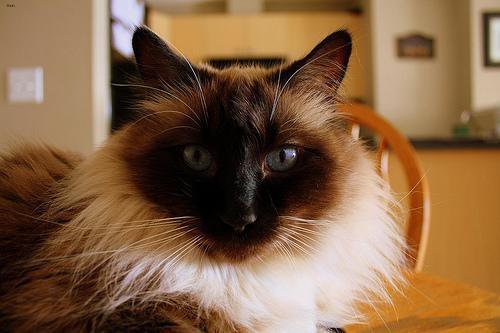
Birman